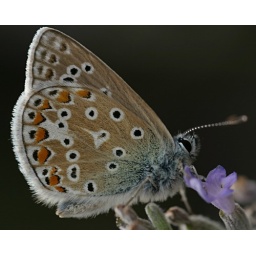
Common blue butterfly (Polyommatus icarus) resting on the lavender in my back garden.